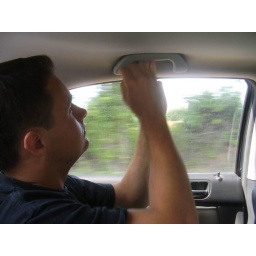
brad in the car on the road to tubing